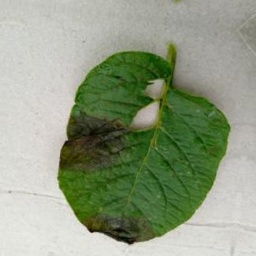
Etiqueta: Late Blight